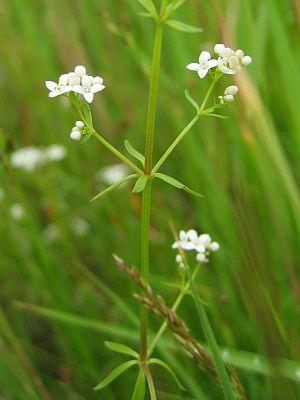
Cette liste de Tracheophyta de Bosnie-Herzégovine, ainsi que d’espèces introduites est un aperçu incomplet d’espèces de mousses, de fougères, de gymnospermes et d’angiospermes citées dans la littérature disponible en langues bosniaque, croate, serbe et serbo-croate. Cet aperçu n’inclue pas des espèces cultivées ni celles occasionnellement introduites.